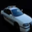
Label: automobile